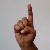
The image shows a hand gesture representing the letter 'D' in Indian Sign Language.